Bordesley railway station

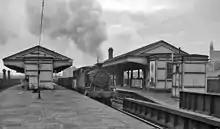
View SE, towards Leamington and the south in 1962

Bordesley station was opened in 1855 by the Great Western Railway on their main line from London (Paddington) to Birkenhead (Woodside). It was originally a two platform station, north of Coventry Road, but was rebuilt as a four platform station with two island platforms when the line was upgraded to four tracks during 1915. The station once had extensive cattle sidings adjacent to and on Duddeston Viaduct. This viaduct was intended to link the line from Bordesley to the Derby Line but was left incomplete when it was realised that trains would be unable to serve Birmingham Curzon Street railway station, where rail services then terminated.